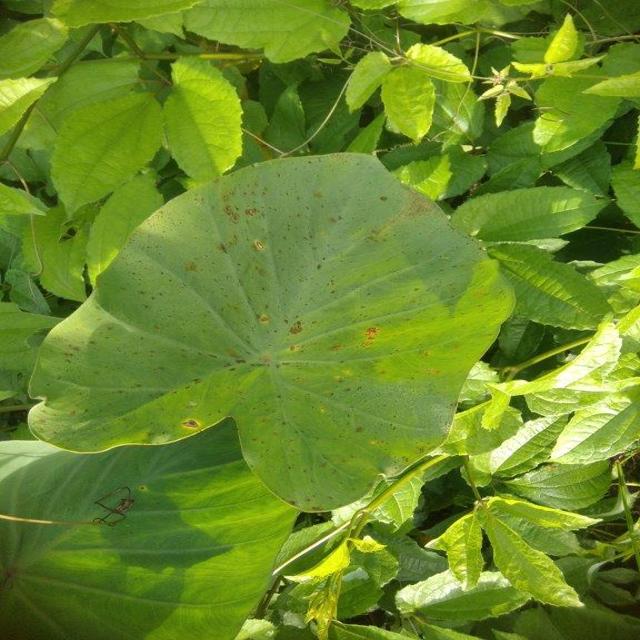
Label: Early_Blight